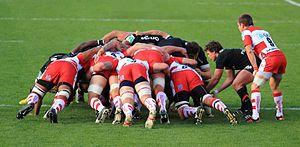
Luke Burgess introduit le ballon en mélée.